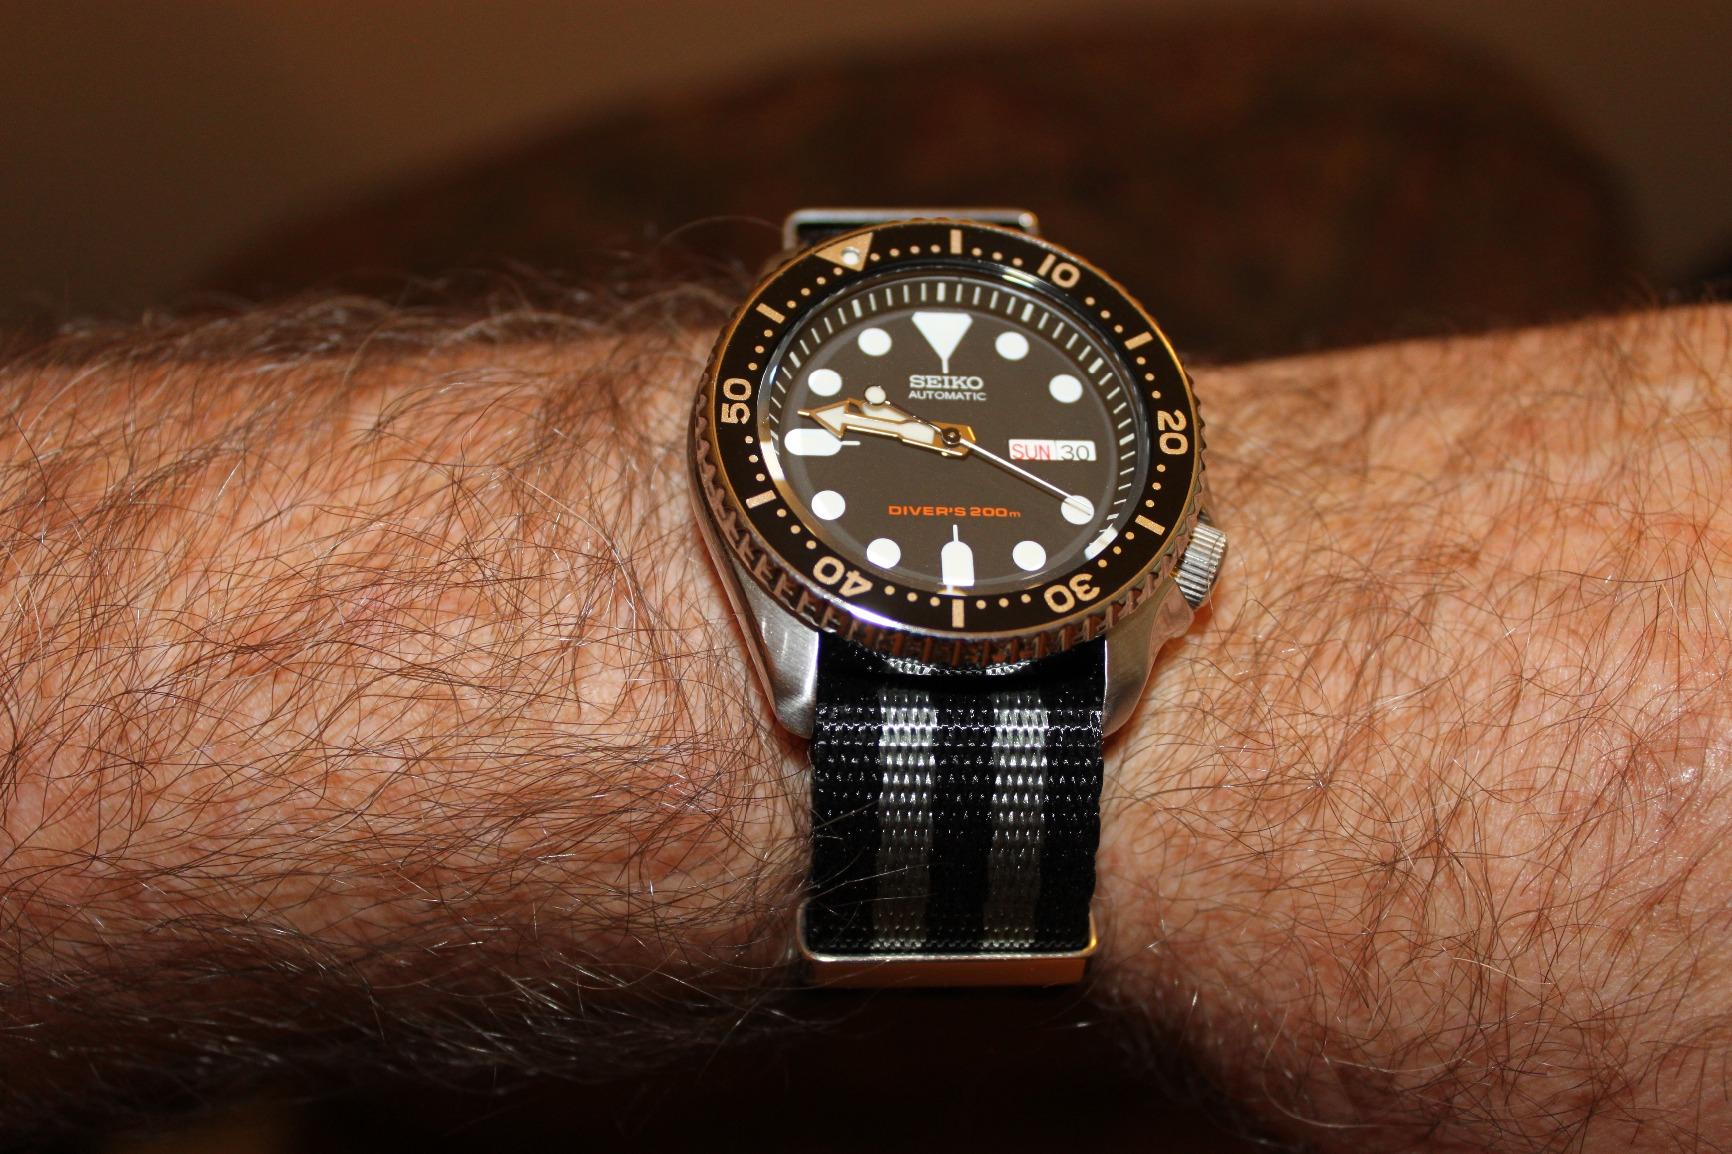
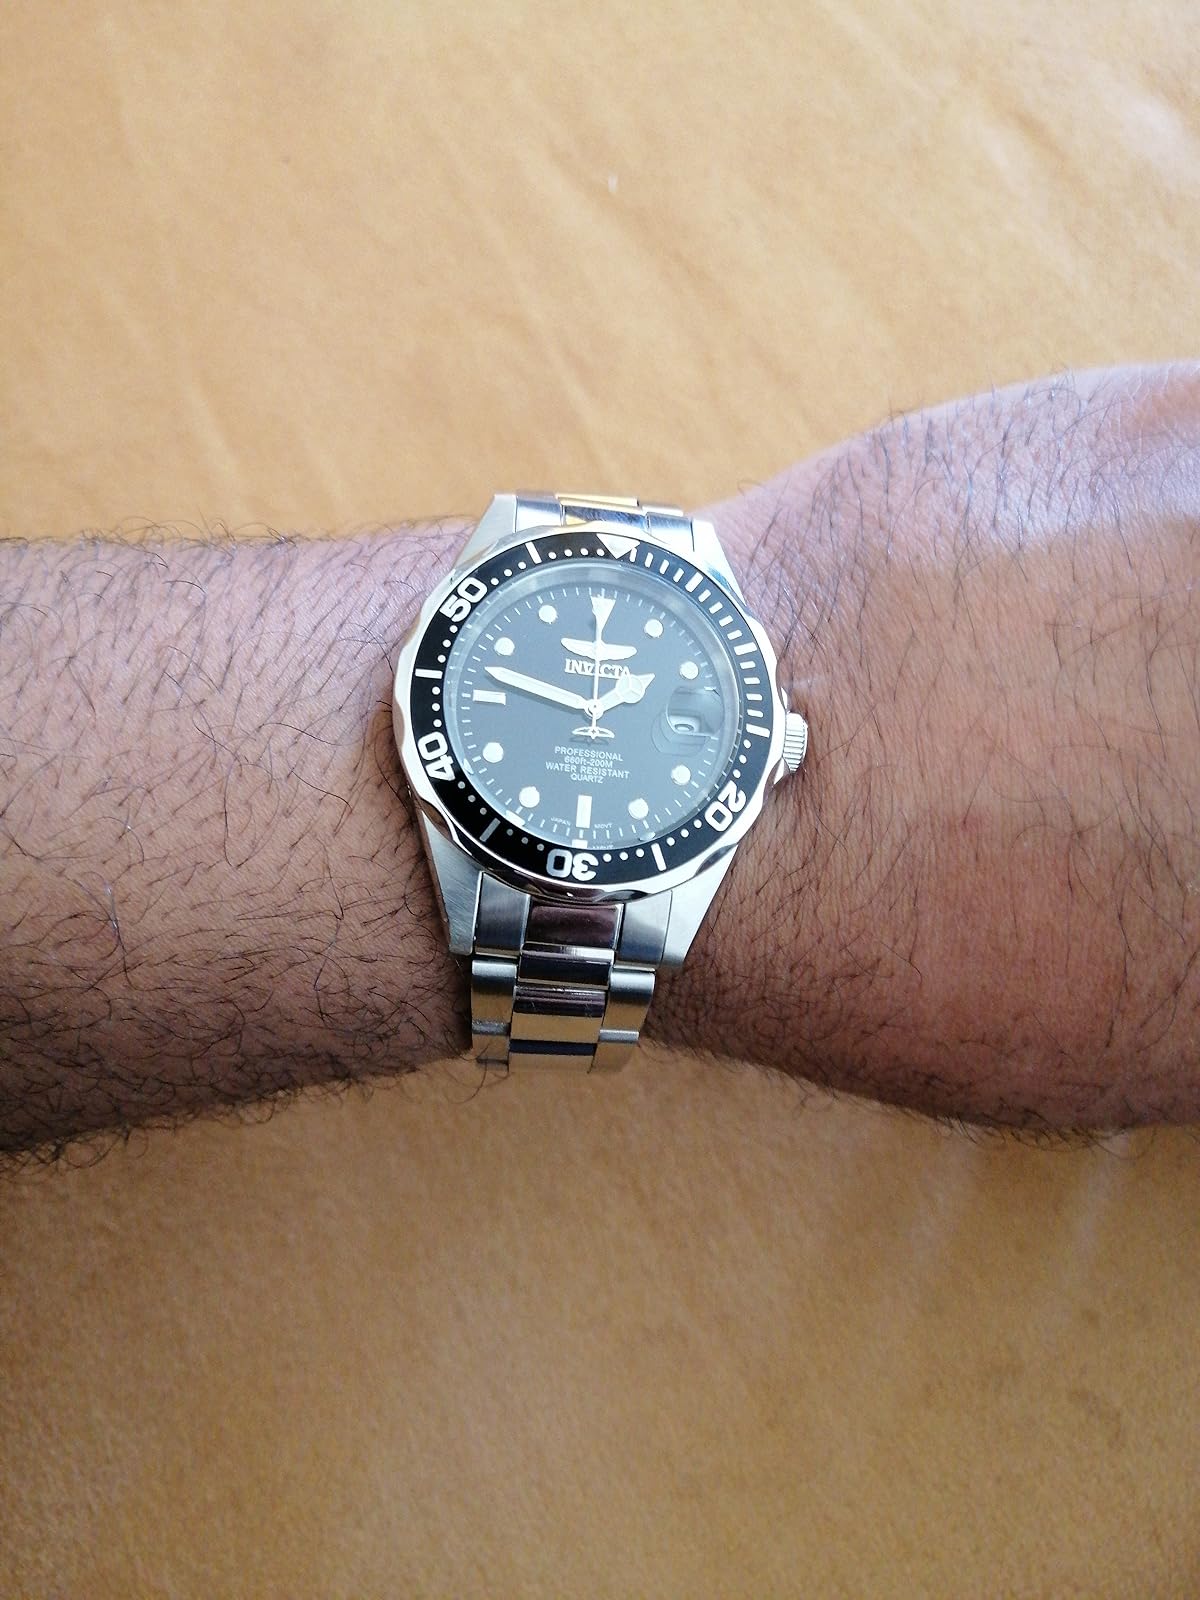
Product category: accessories_watch
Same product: no